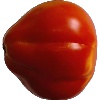
Label: Tomato 1